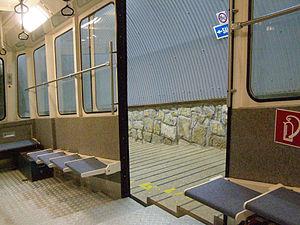
Bulnes est une paroisse civile du concejo de Cabrales dans les Asturies en Espagne, et un lieudit de cette paroisse. C'est un village traditionnel très isolé au cœur des Pics d'Europe, devenu un point de départ touristique pour des sentiers de randonnée en montagne et pour l'alpinisme. Le village de Bulnes avait la particularité de n'être relié par aucune route à la province jusqu'à 2001, année qui a vu la construction d'un funiculaire souterrain de désenclavement nommé funiculaire de Bulnes.
Le funiculaire de Bulnes est un funiculaire situé dans les Pics d'Europe dans les Asturies en Espagne. Il relie Poncebos et Bulnes, deux bourgades du concejo de Cabrales. Le funiculaire circule dans un tunnel creusé sous une montagne appelée la Peña Maín.